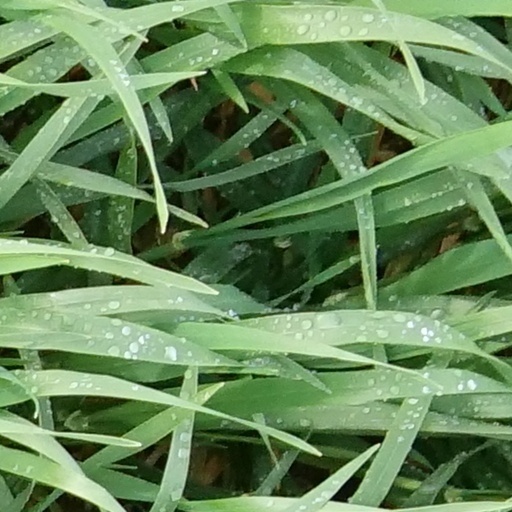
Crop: wheat